A Touch of the Other

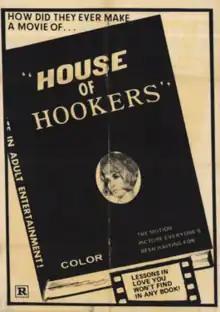
U.S. theatrical release poster

A Touch of the Other (also known as House of Hookers) is a 1970 British drama film directed by Arnold L. Miller and starring Hélène Françoise, Kenneth Cope and Shirley Anne Field. A London private detective finds himself the target of a gangster.